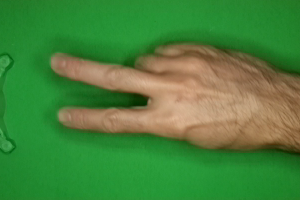
Label: scissors